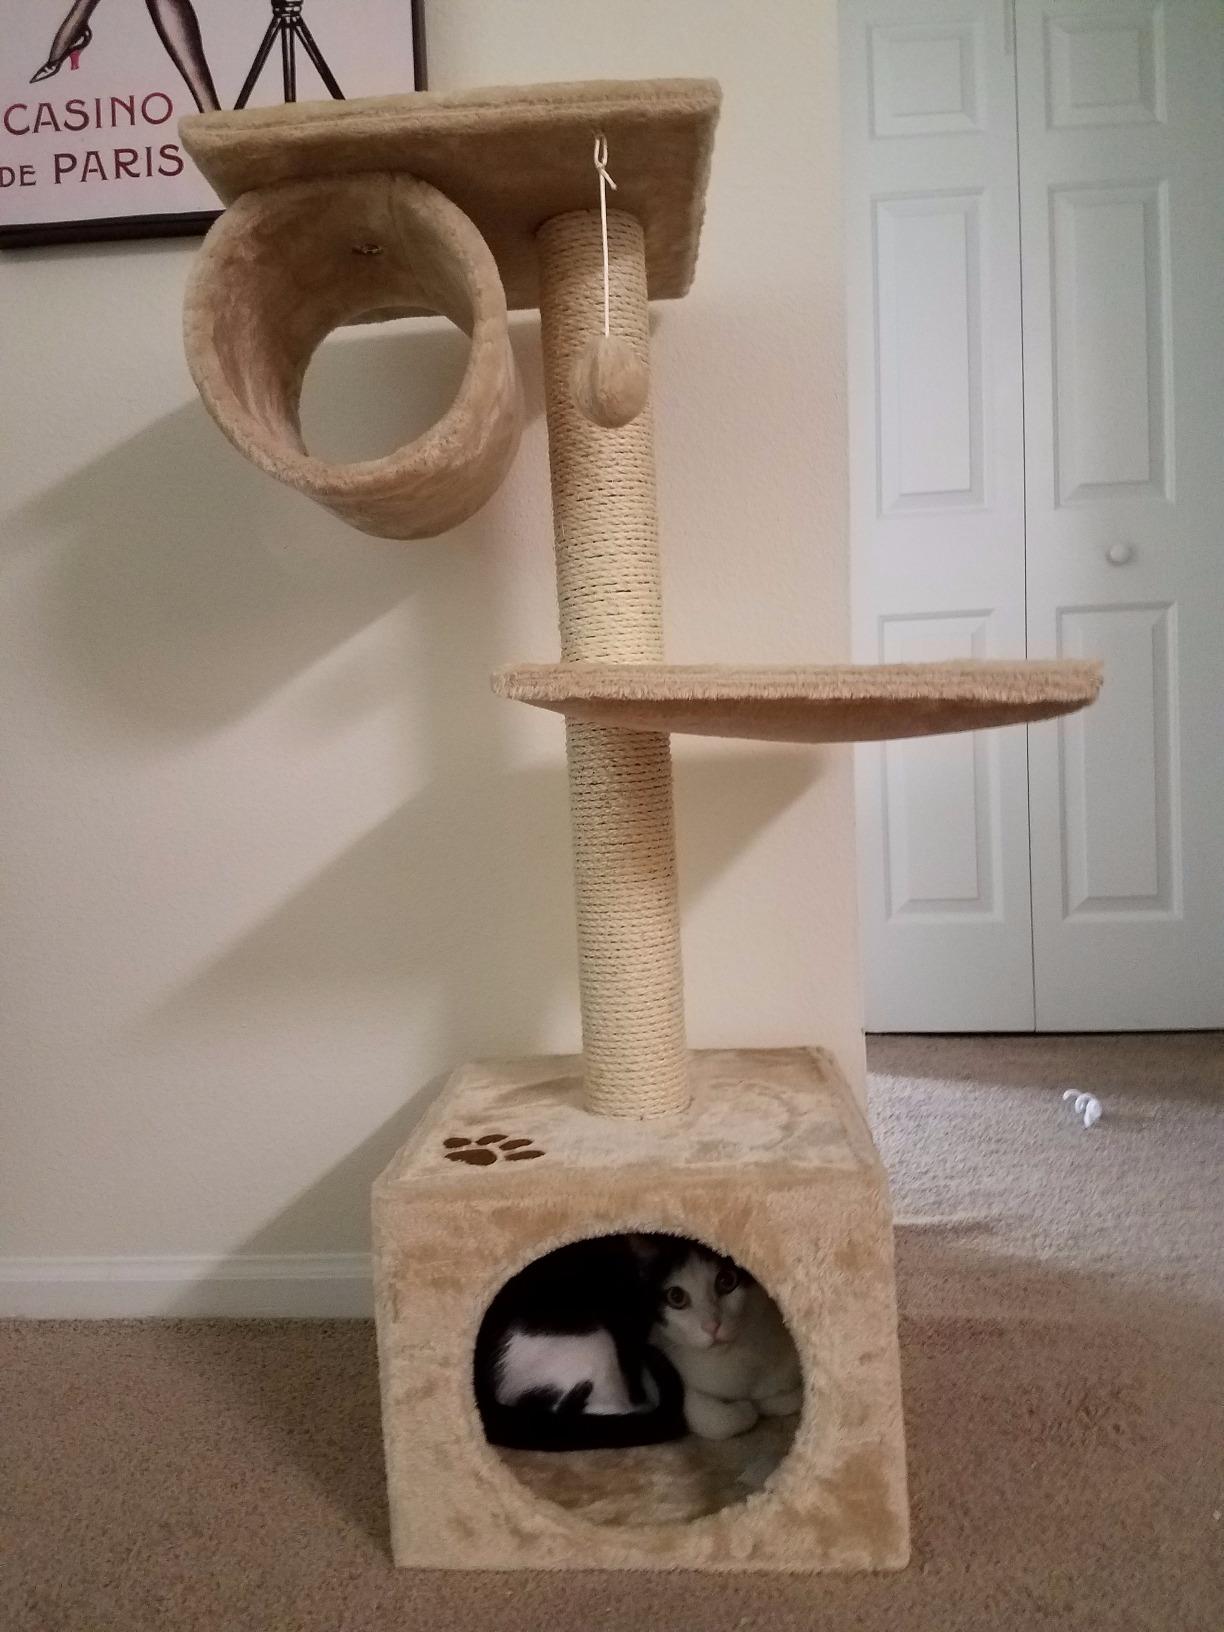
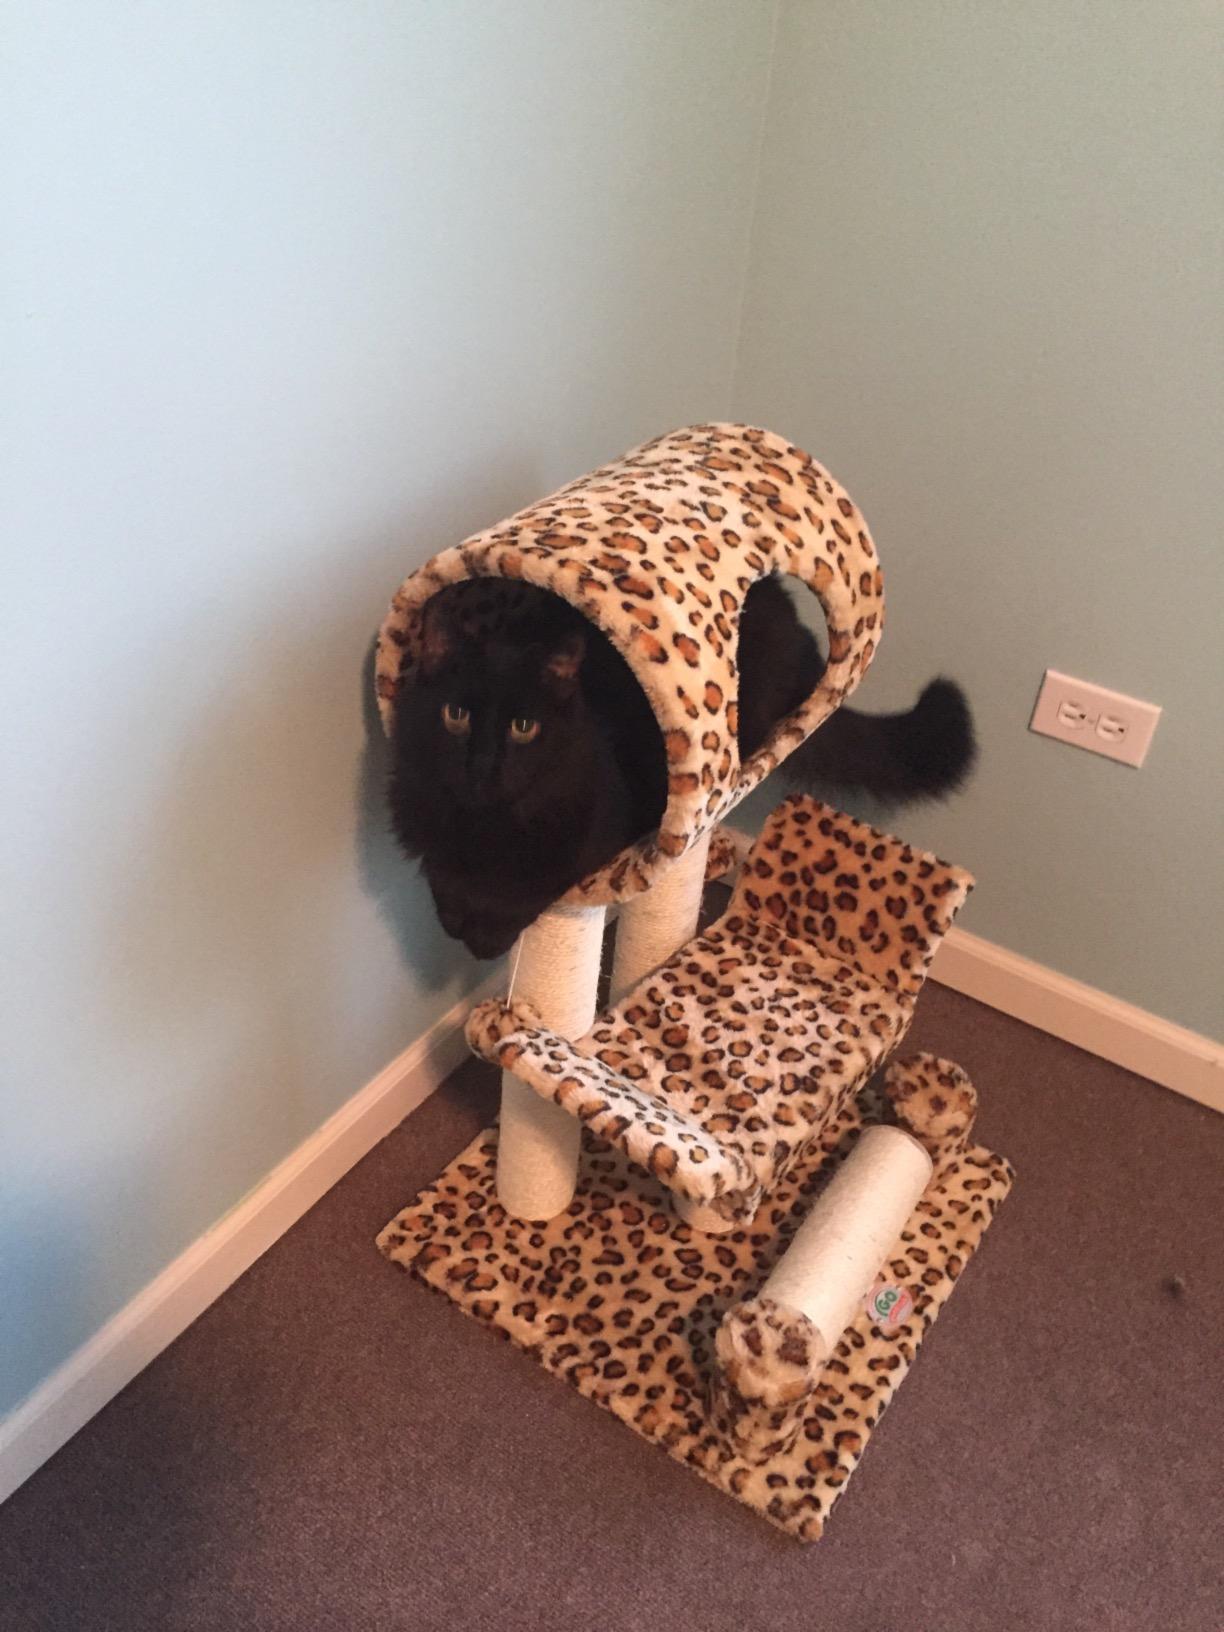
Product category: items_cat tree
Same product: no